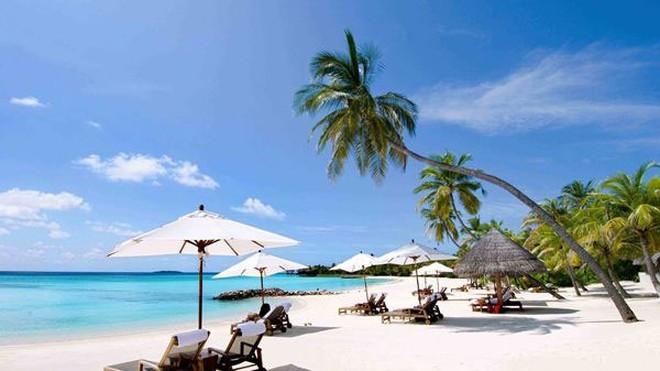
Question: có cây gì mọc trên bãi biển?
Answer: có cây dừa mọc trên bãi biển